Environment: real
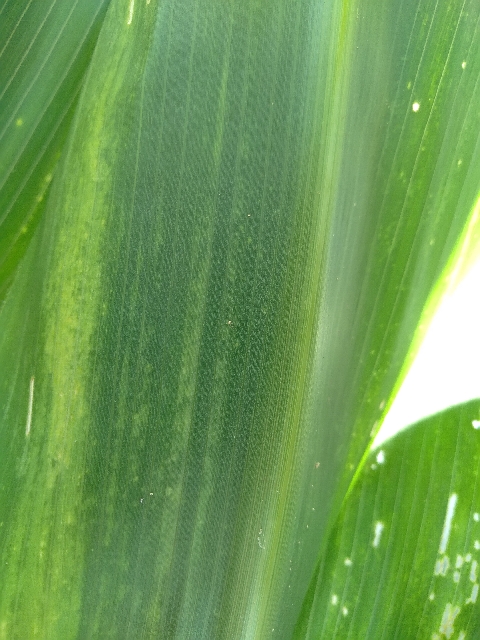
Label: lethal_necrosis